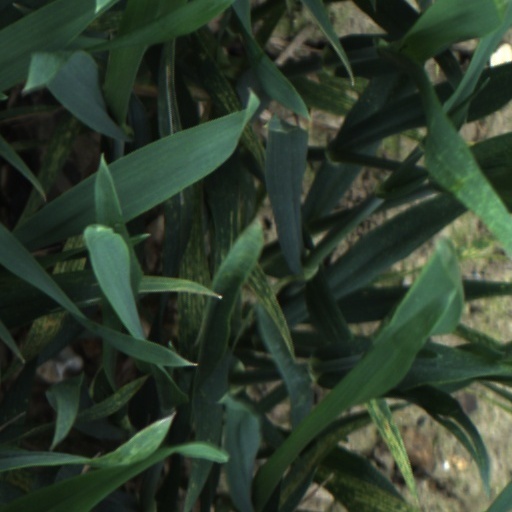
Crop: wheat